Fred Allen

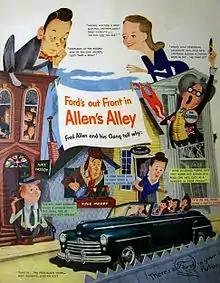
The show was popular enough for Ford Motor Company to feature it in a "Life" magazine ad in April 1948.

Despite the ethnic diversity, the Alley characters seemed less citified and more akin with O. O. McIntyre's small-town America. Allen's topical humor is sometimes thought an acquired taste for audiences curious about his generation of radio stars; Dunning has written that when he "went into topical humor, he may have forfeited his only opportunity to be the Mark Twain of his century. He had flashes of undeniable brilliance. But the main body of his work deals with the day-to-day fodder of another time, and sons have seldom been amused by the embarrassments or tragedies of their fathers."